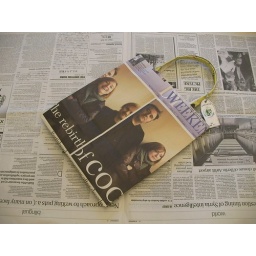
selfbuild eco bag by newspaper